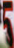
Number: 5